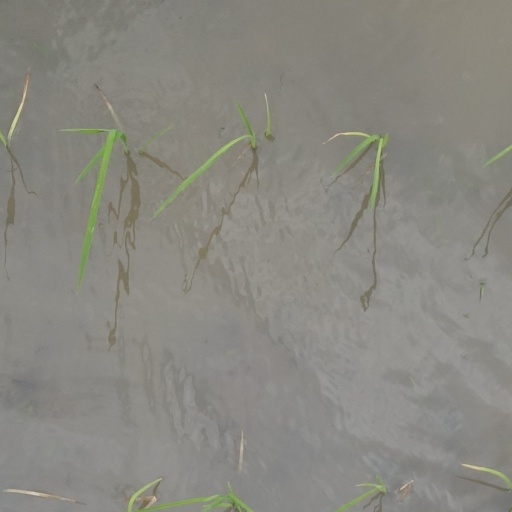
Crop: rice